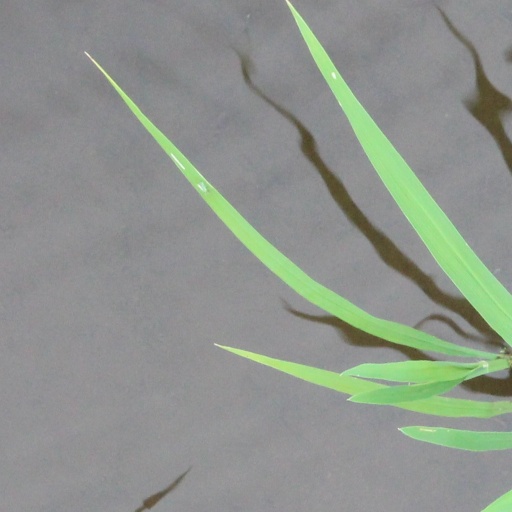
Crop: rice